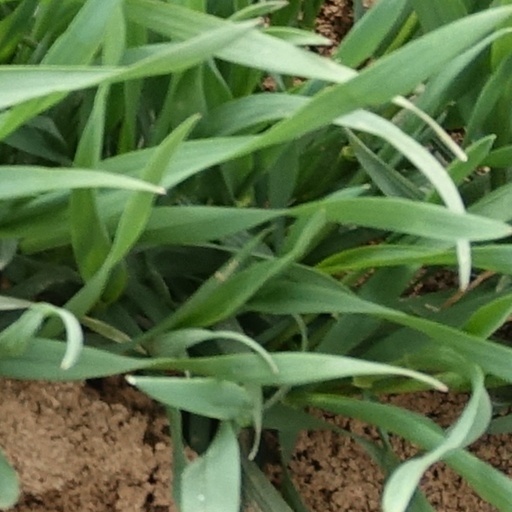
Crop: wheat